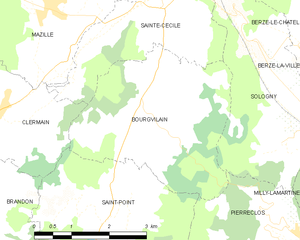
Carte des communes françaises